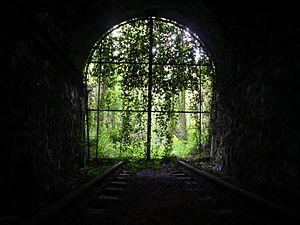
Tunnel ferroviaire à la papeterie Darblay
La papeterie Darblay est un ancien établissement industriel situé sur la commune de Corbeil-Essonnes, au lieu-dit Moulin Galant, longtemps dirigé par la famille éponyme.